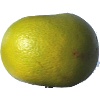
Label: Pomelo Sweetie 1